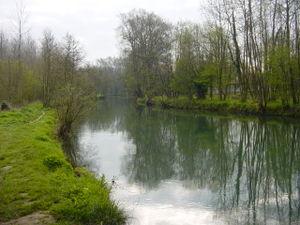
Montreuil est une commune française située dans le département du Pas-de-Calais en région Hauts-de-France.
La réserve naturelle nationale de la baie de Canche est une réserve naturelle nationale située dans la région Hauts-de-France. Classée en 1987, elle occupe une surface de 505 hectares au niveau de l'estuaire de la Canche dont 465 ha sur le domaine public maritime.